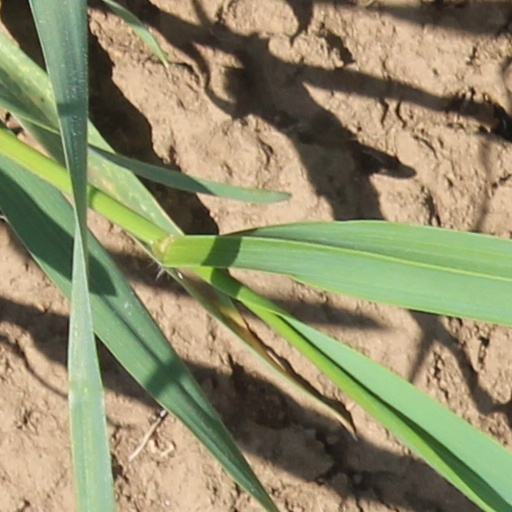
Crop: wheat